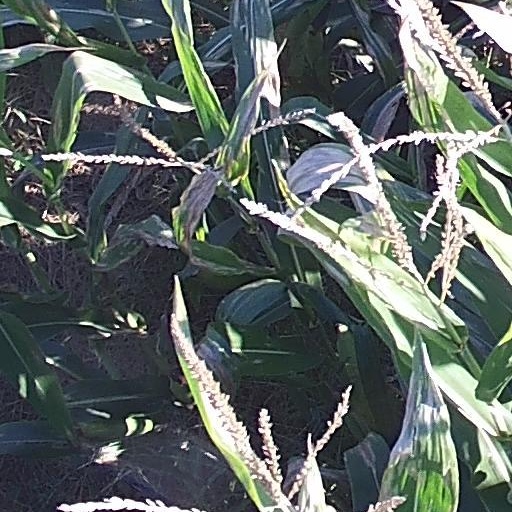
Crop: maize; corn